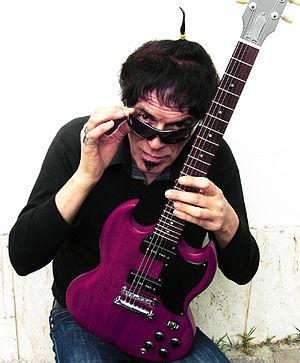
Jacula est un groupe de musique expérimentale italien, originaire de Milan. Il est formé en 1968 par Antonio Bartoccetti qui a composé presque intégralement In Cauda Semper Stat Venenum et Tardo pede in magiam versus.